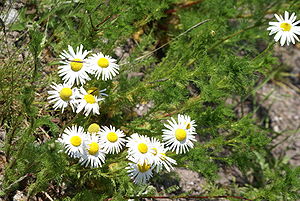
Balder / Eponymer / Planter
Lugtløs kamille (Matricaria perforata)
Balder er en nordisk guddom, hvis rolle i mytologien er meget omstridt. Han omtales i myterne som den smukkeste af alle aser og søn af gudernes konge Odin og Frigg. Sammen med sin hustru Nanna har han sønnen Forsete. Hans bolig er Breidablik. Balder bliver almindeligvis beskrevet som retfærdighedens gud i religionshistorien. Myten om Balders død er blandt de mest kendte i nordisk mytologi, og den genfortælles eller refereres i flere andre fortællinger. I myten bliver Balder dræbt af et skud fra Høder med en mistelten. Hans mor havde ellers taget alt i verden i ed, så de lovede aldrig at skade ham. Kun misteltenen havde hun fundet så undselig, at hun ikke fandt det nødvendigt at tage den i ed. I mytologien fremstilles Balder mere som en passiv gud end aktivt handlende, men han tildeles alligevel en helt central placering i det store kosmologiske drama af flere religionsforskere, da hans død markerer indledningen på de begivenheder, der fører til verdens undergang. Efter Ragnarok skal Balder atter vende tilbage fra dødsriget.